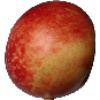
Label: nectarine